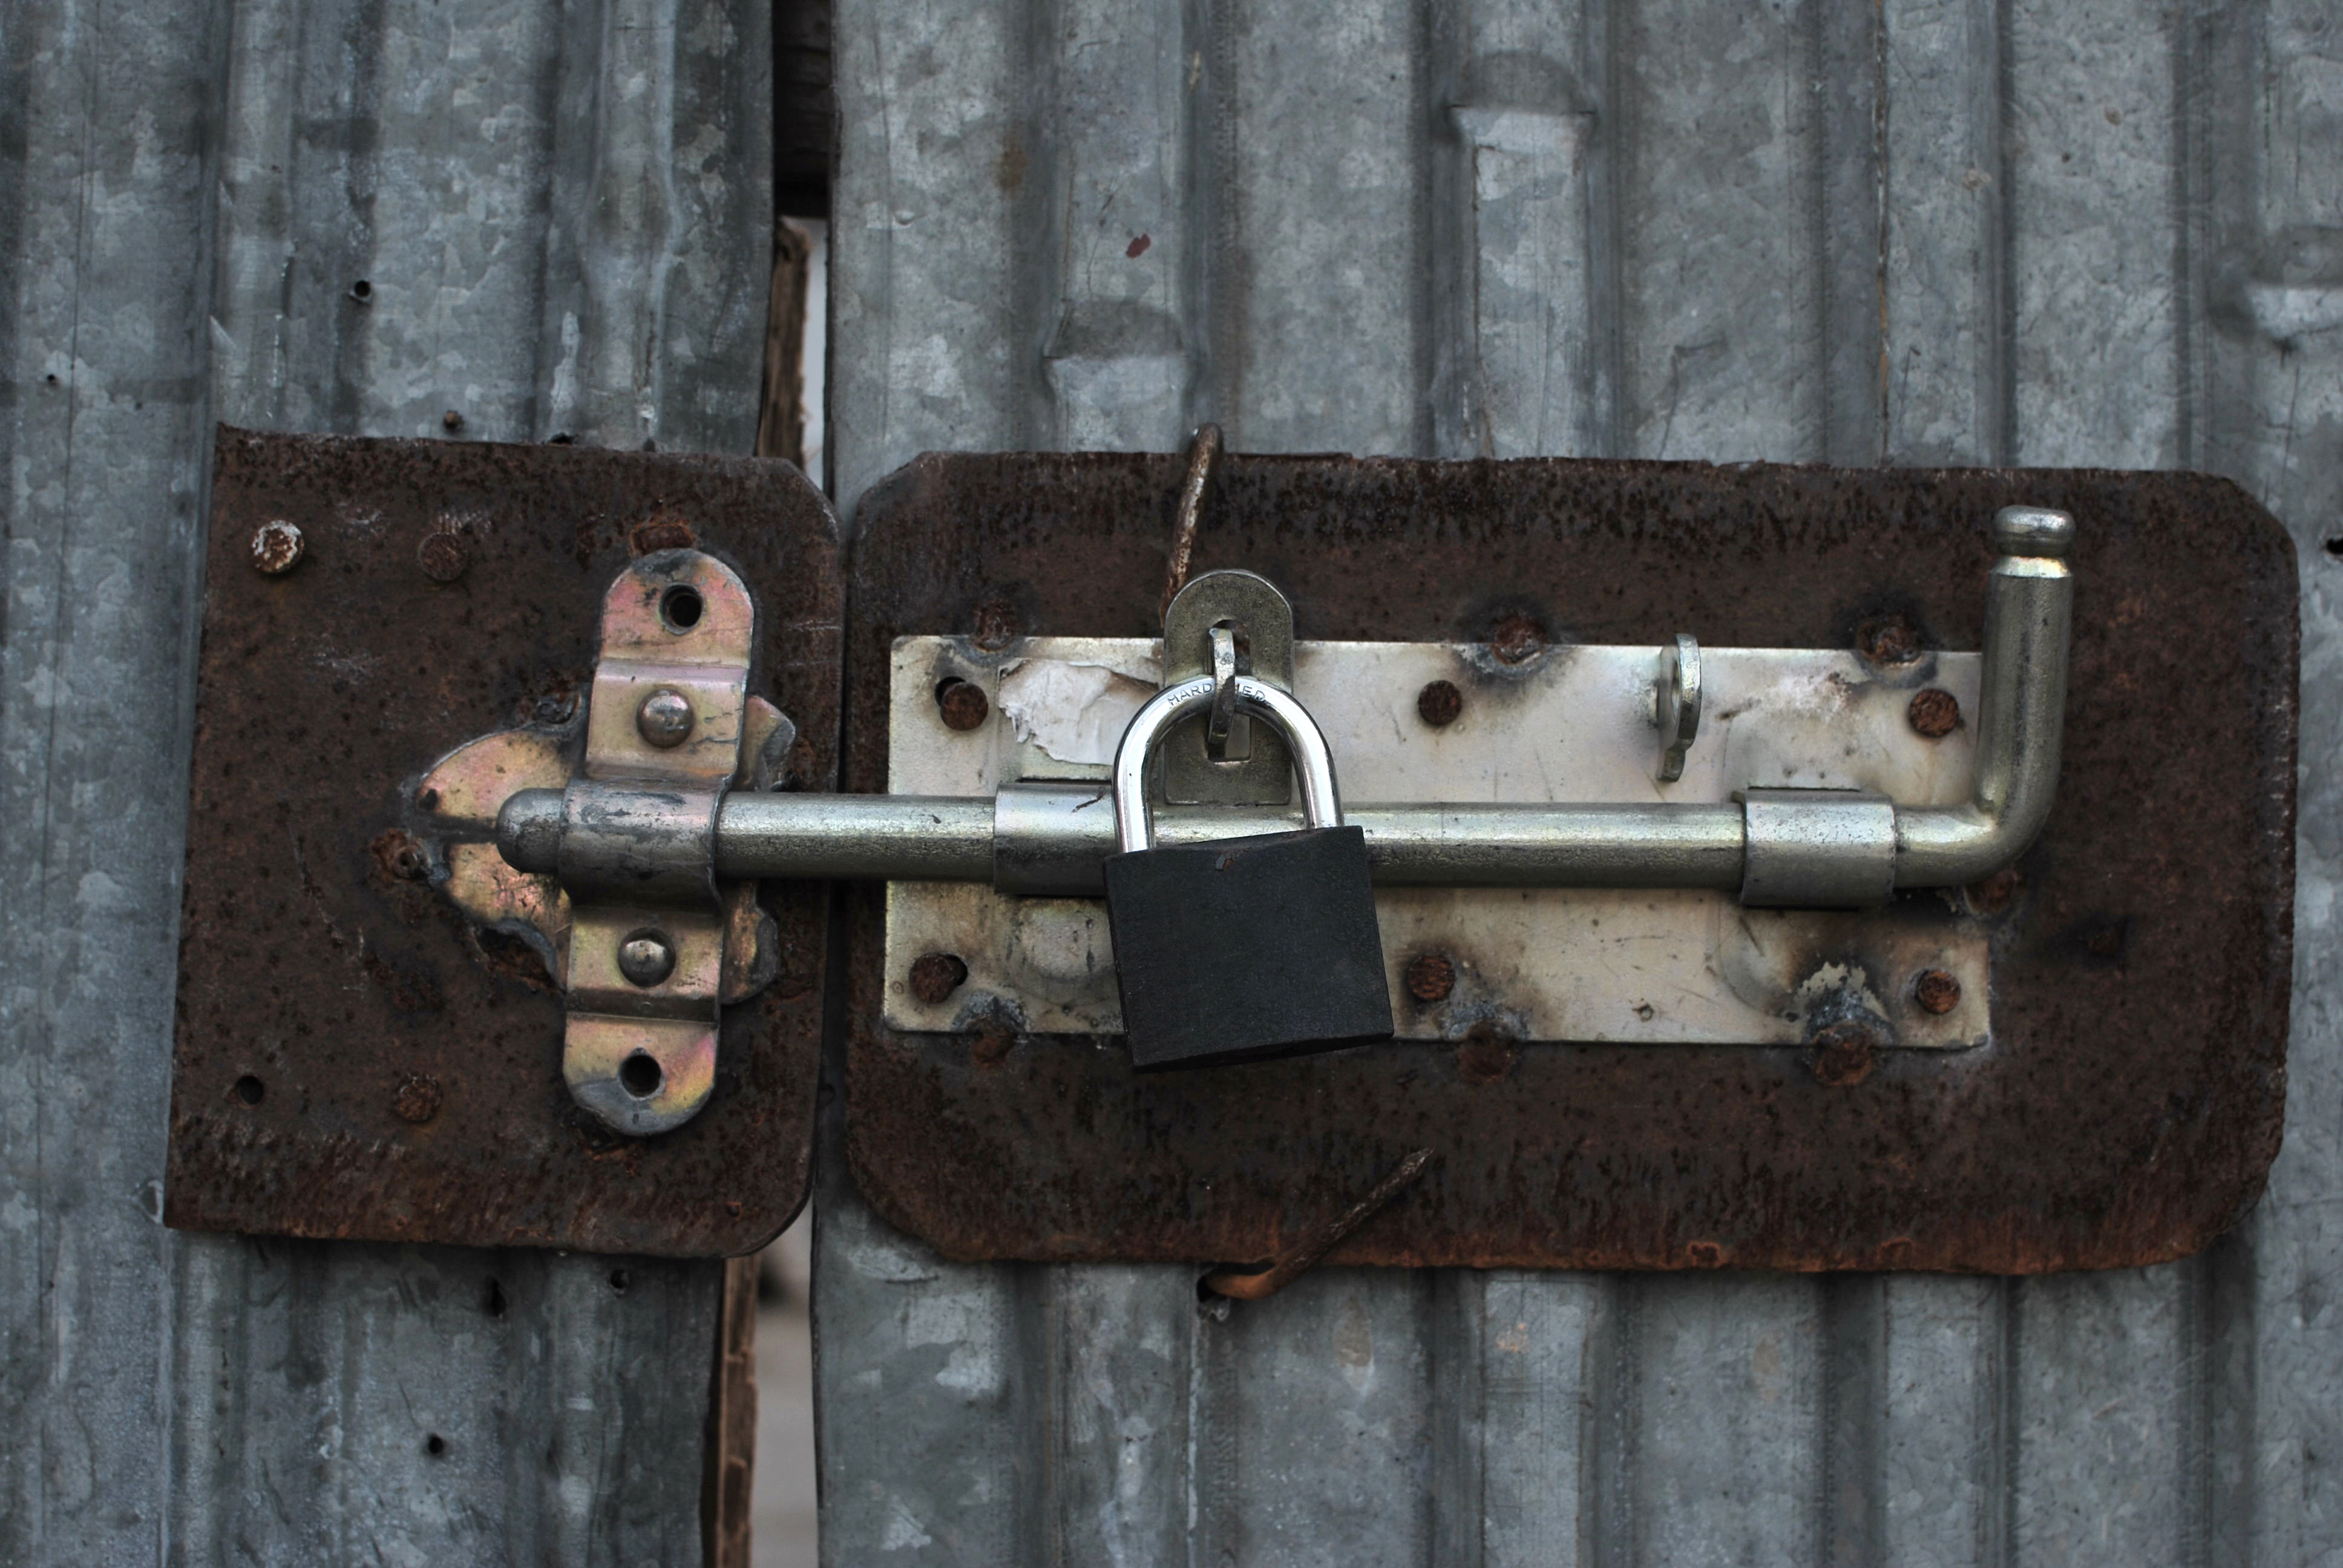
vintage, antique, old, rustic, rust, metal, grunge, rough, weathered, rusty, hardware, lock, aged, hardware accessory